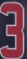
Number: 3